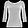
Label: T - shirt / top